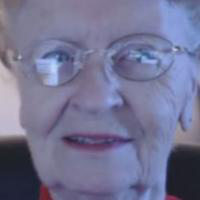
Age group: age 80 +